Kolo (magazine)

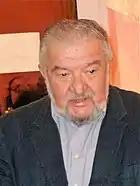
Ernest Fišer

Editors of "Kolo" have included Marijan Matković, Joža Horvat, Slavko Kolar, Gustav Krklec, Vjekoslav Kaleb, Vlatko Pavletić, Milivoj Slaviček, Miroslav Vaupotić, Igor Zidić.